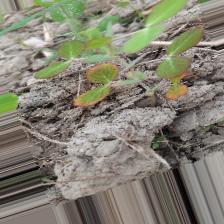
Label: Lentil Rust